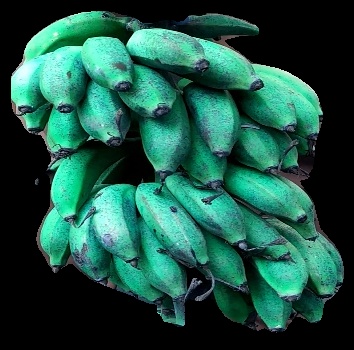
Variety: rasbale
Grade: grade3